J. G. Brill Company

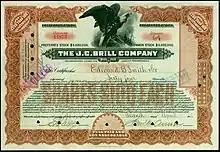
Share certificate issued by the J. G. Brill Company, issued on April 11, 1921

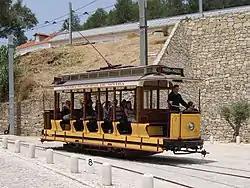
A 1903 Brill-built streetcar on a heritage streetcar line in Sintra, Portugal in 2010

The J. G. Brill Company manufactured streetcars, interurban coaches, motor buses, trolleybuses and railroad cars in the United States for nearly 90 years, hence the longest-lasting trolley and interurban manufacturer. At its height, Brill was the largest manufacturer of streetcars and interurban cars in the US and produced more streetcars, interurbans and gas-electric cars than any other manufacturer, building more than 45,000 streetcars alone.